Rolling circle replication

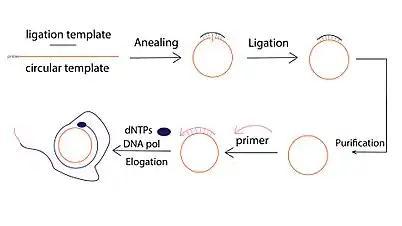
The molecular mechanism of Rolling Circle Amplification (RCA)

The derivative form of rolling circle replication has been successfully used for amplification of DNA from very small amounts of starting material. This amplification technique is named as rolling circle amplification (RCA). Different from conventional DNA amplification techniques such as polymerase chain reaction (PCR), RCA is an isothermal nucleic acid amplification technique where the polymerase continuously adds single nucleotides to a primer annealed to a circular template which results in a long concatemer ssDNA that contains tens to hundreds of tandem repeats (complementary to the circular template).